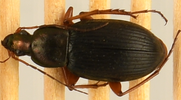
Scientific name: Chlaenius aestivus
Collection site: Smithsonian Conservation Biology Institute NEON (SCBI), plot SCBI_008